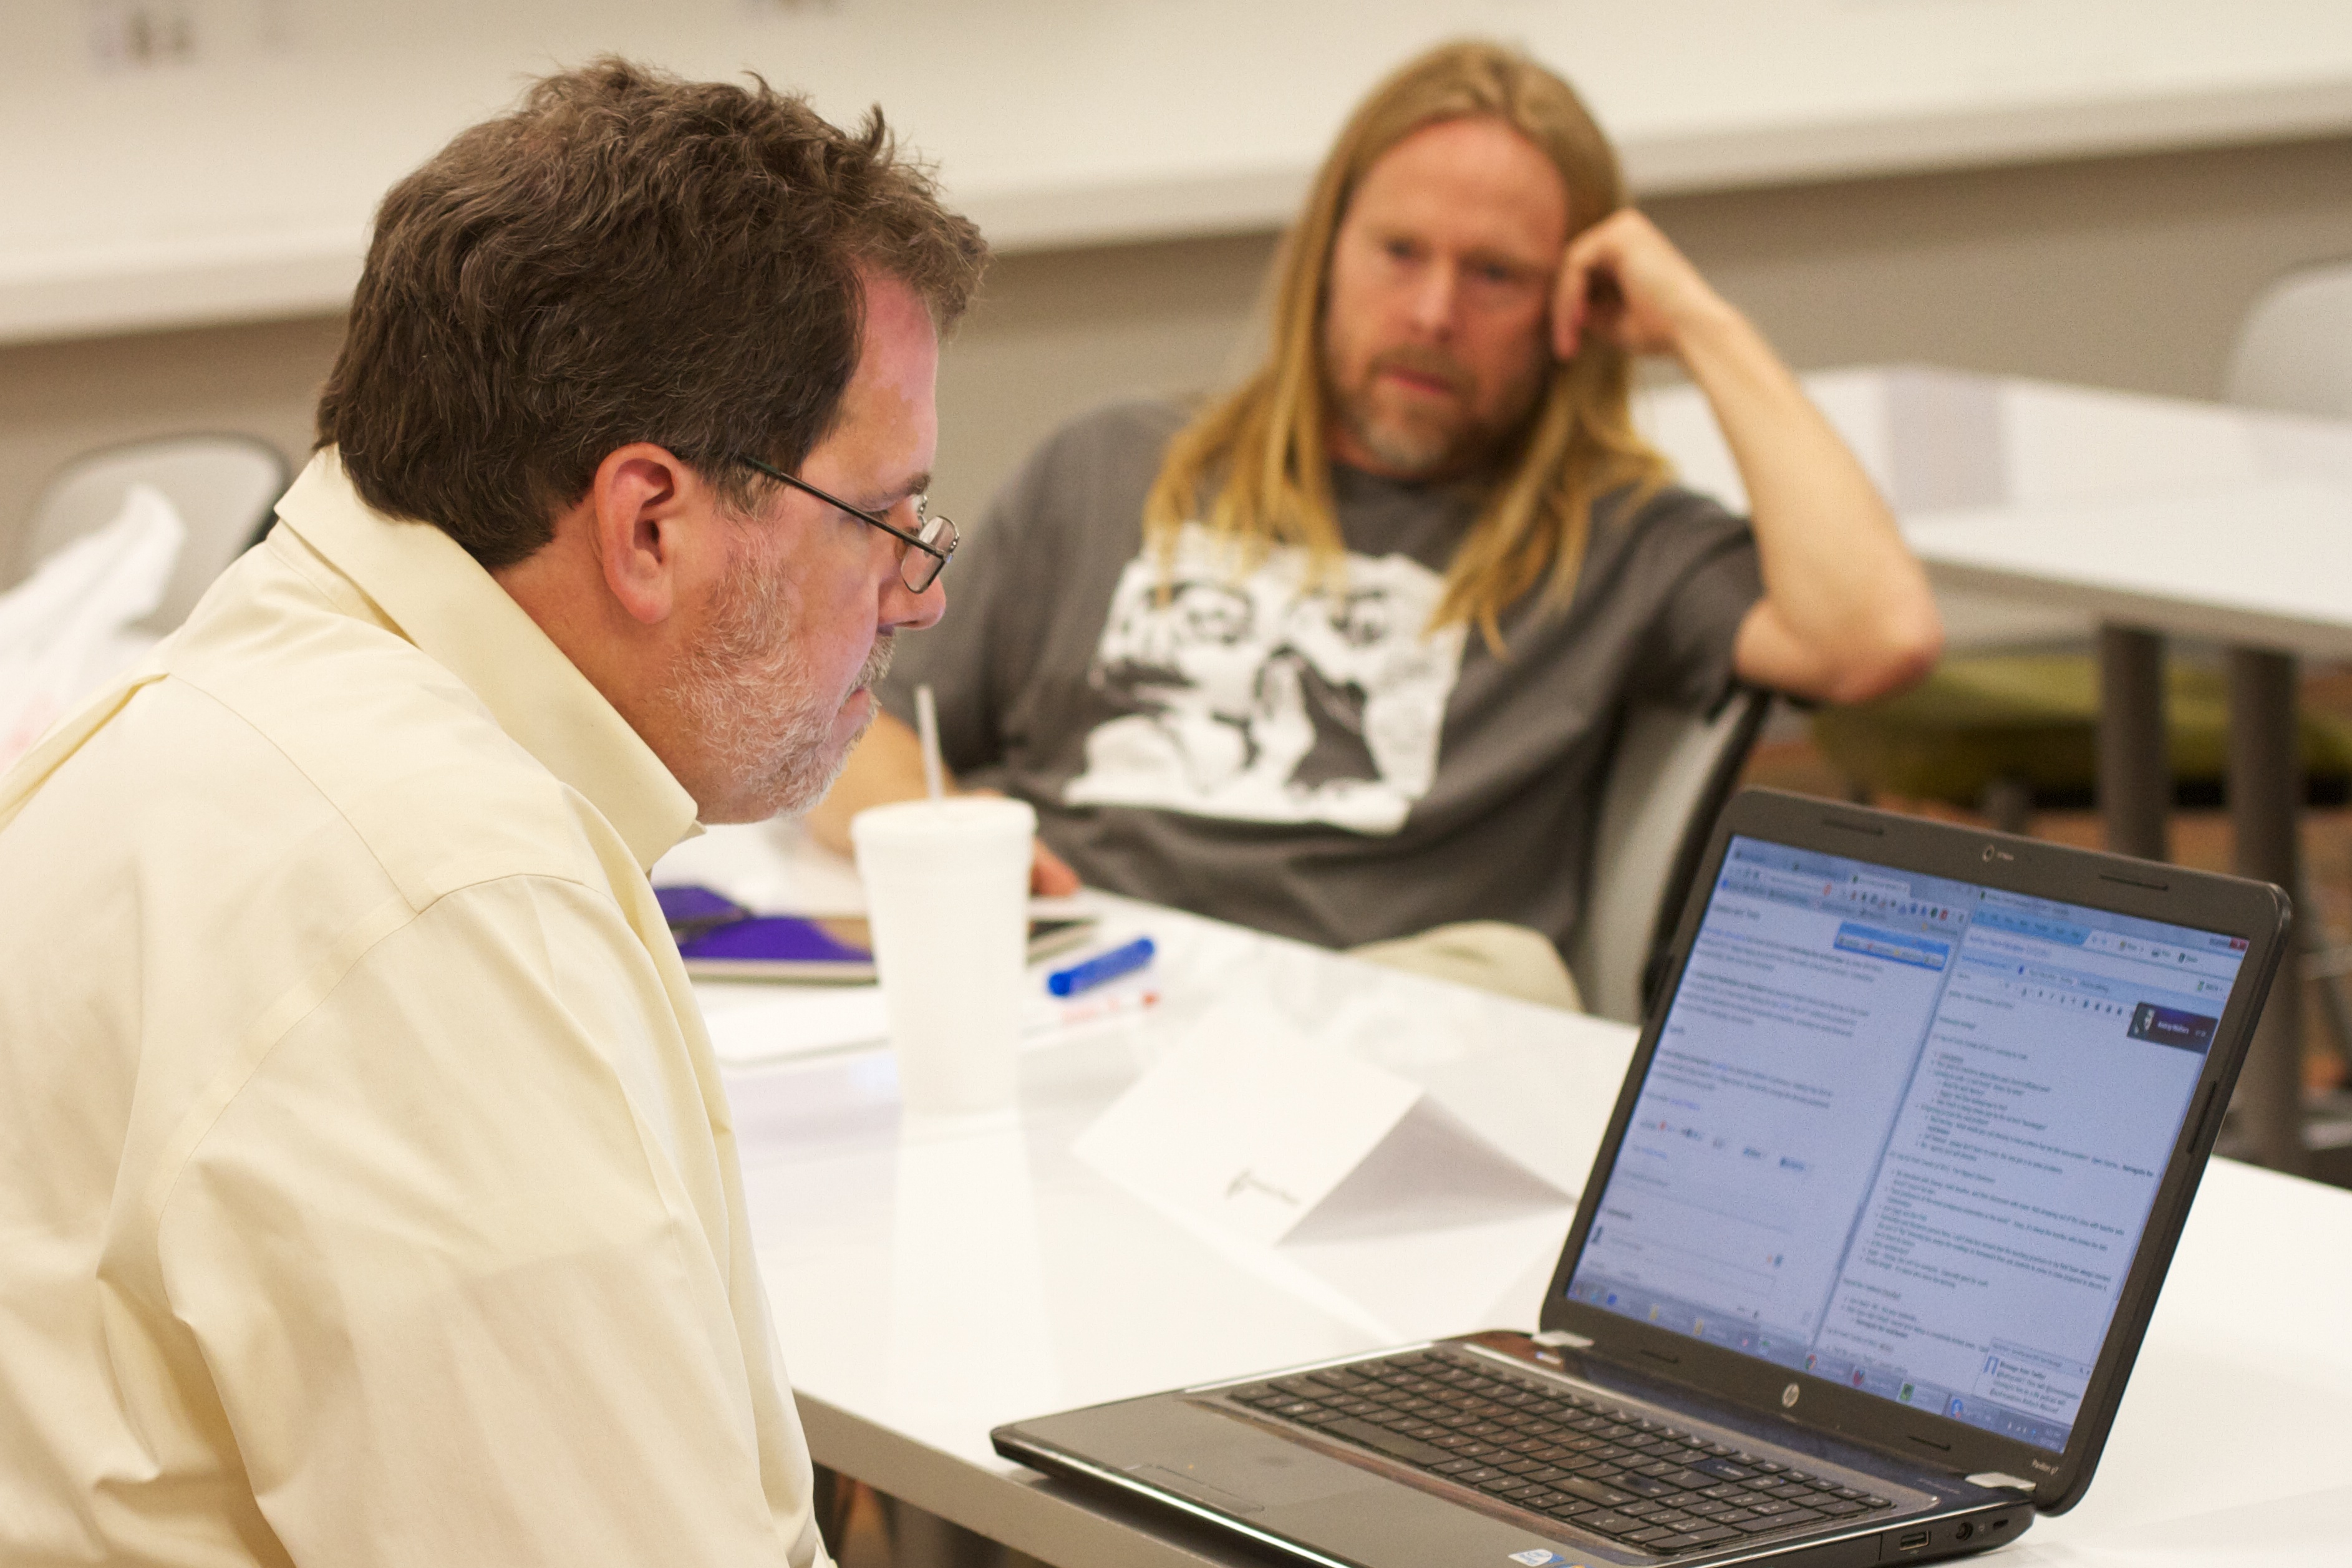
writing, person, professional, education, learning